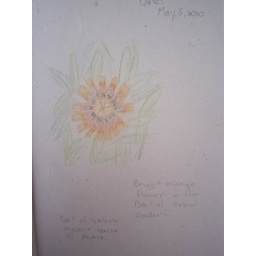
&amp;quot;Bright Orange flower in the Beit El Salem gardens.&amp;quot; &amp;quot; Beit El Salem means house of peace.&amp;quot;